Brad Oleson

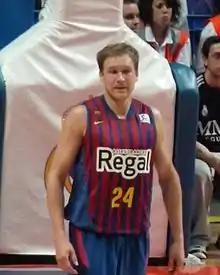
Oleson with Barcelona in April 2013.

Bradley Scott Oleson Lashinski (born April 11, 1983) is an American-born naturalized Spanish former professional basketball player. He is a tall point guard-shooting guard. His hometown of North Pole, Alaska, celebrates Brad Oleson Day every year on April 24.